Wikimania

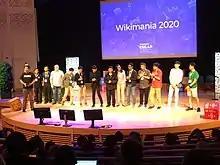
2020 edition presentation in Wikimania 2019

, the fifteenth Wikimedia conference, was held in Stockholm, Sweden, from August 14 to 18, 2019, at the Stockholm University, with an attendance of over 800. The event centered around the theme "Stronger Together: Wikimedia, Free Knowledge and the Sustainable Development Goals." As part of the movement's , The Wikimedia Sverige and the Wikimedia Foundation half of the carbon offsetting cost. Terrapass, sponsored the other half of the offsetting for the conference. The Wikimedia was inaugurated in this conference.